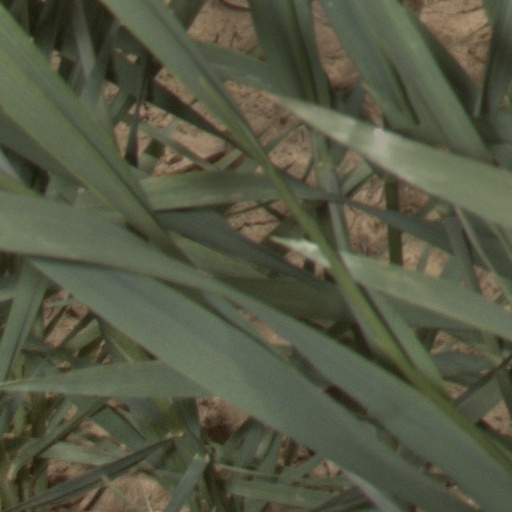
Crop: wheat